Question: Please indicate a possible affordance area of the knife that can be used for holding
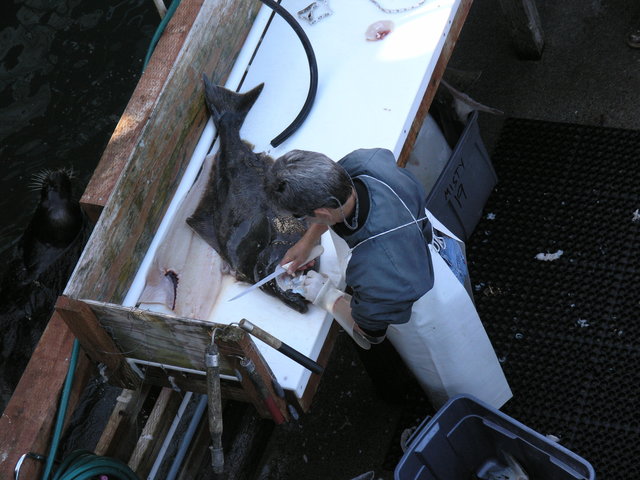
Answer: [281.002, 243.338, 325.038, 270.861]